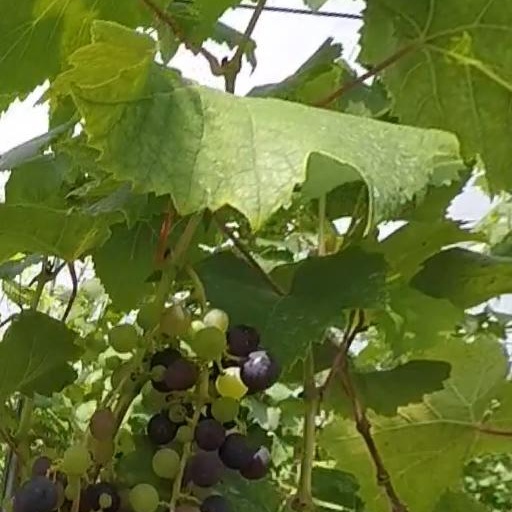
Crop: grape